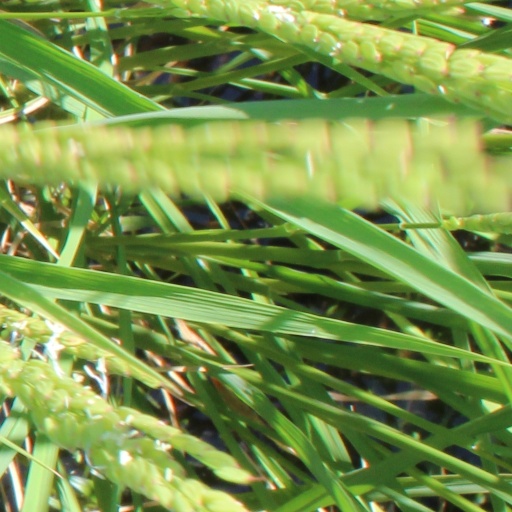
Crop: rice